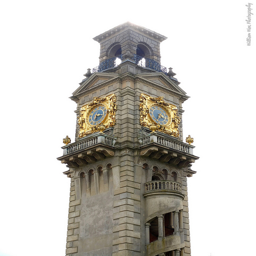
A large clock tower with two golden clocks on it's sides.
A very ornate clock tower has the clock appearing to be made of real gold.
A building clock tower with ornate gold frame.
A large clock tower with a spiral stair case.
A large clock tower stands tall with a gold lined clock.